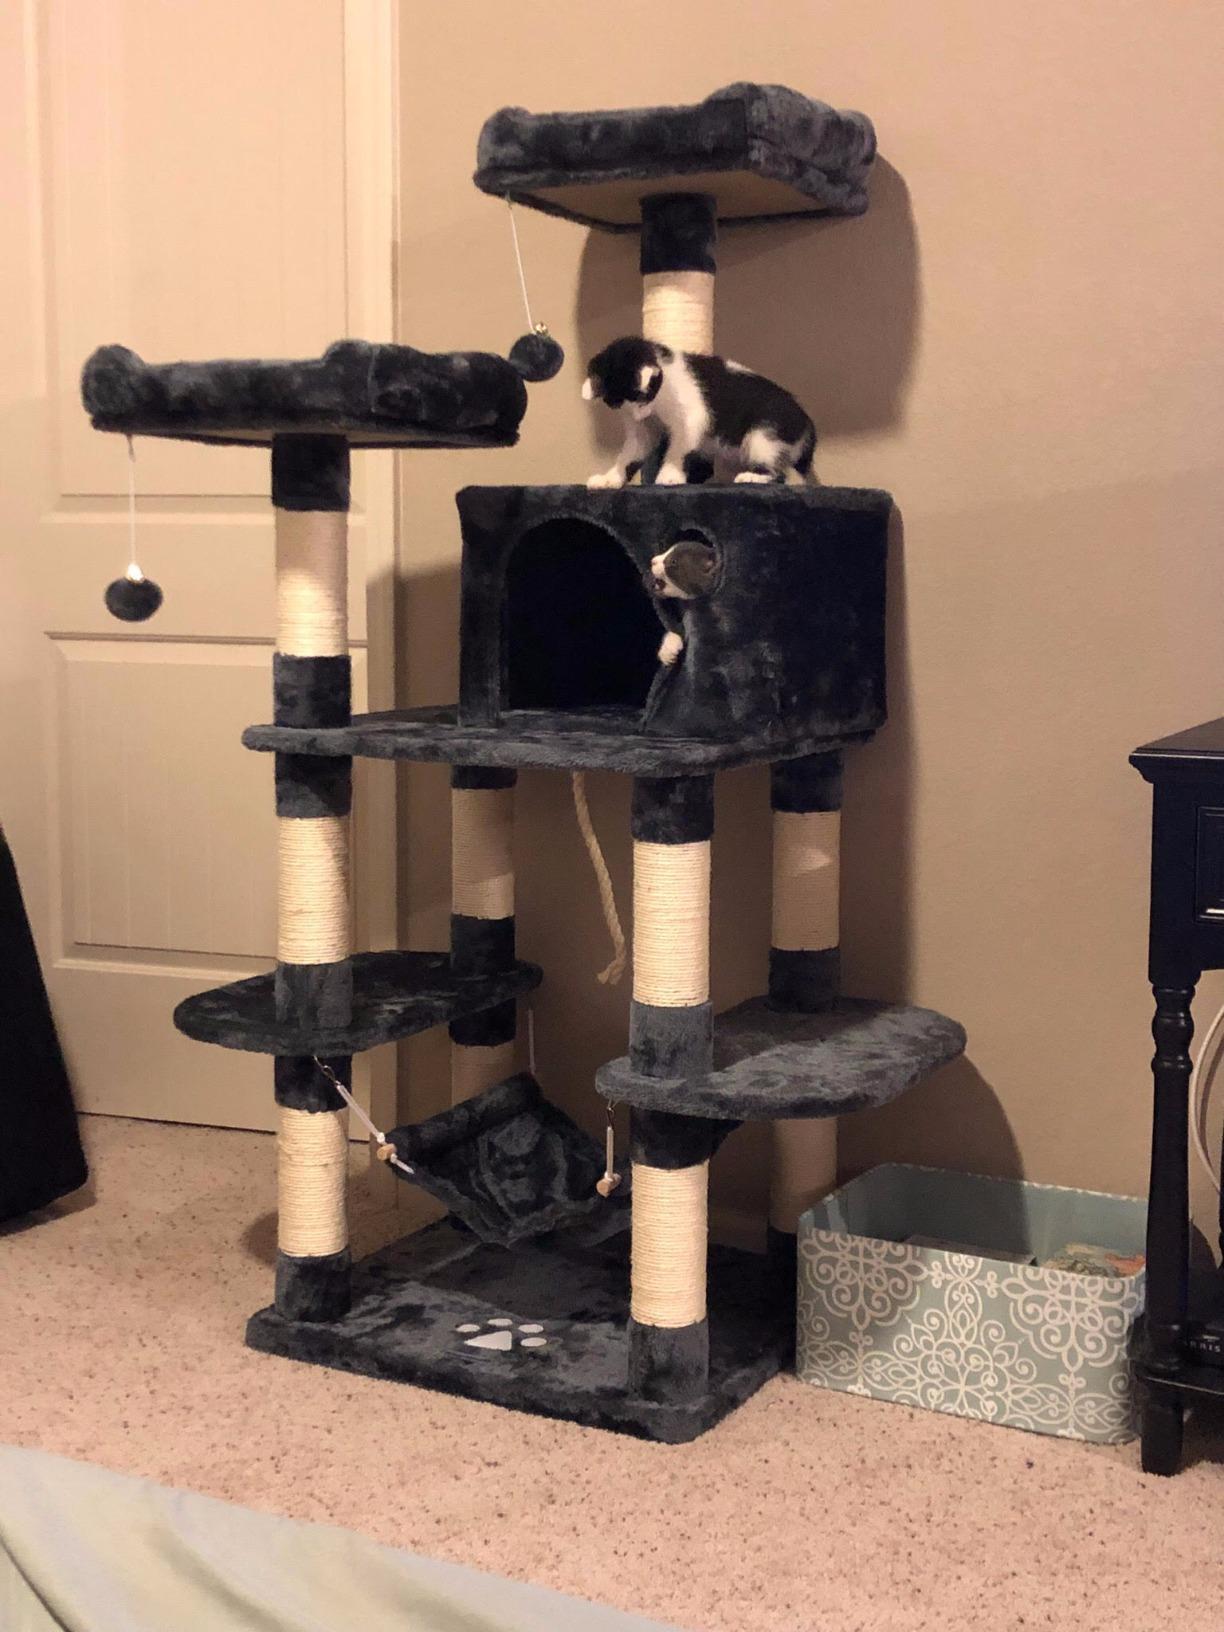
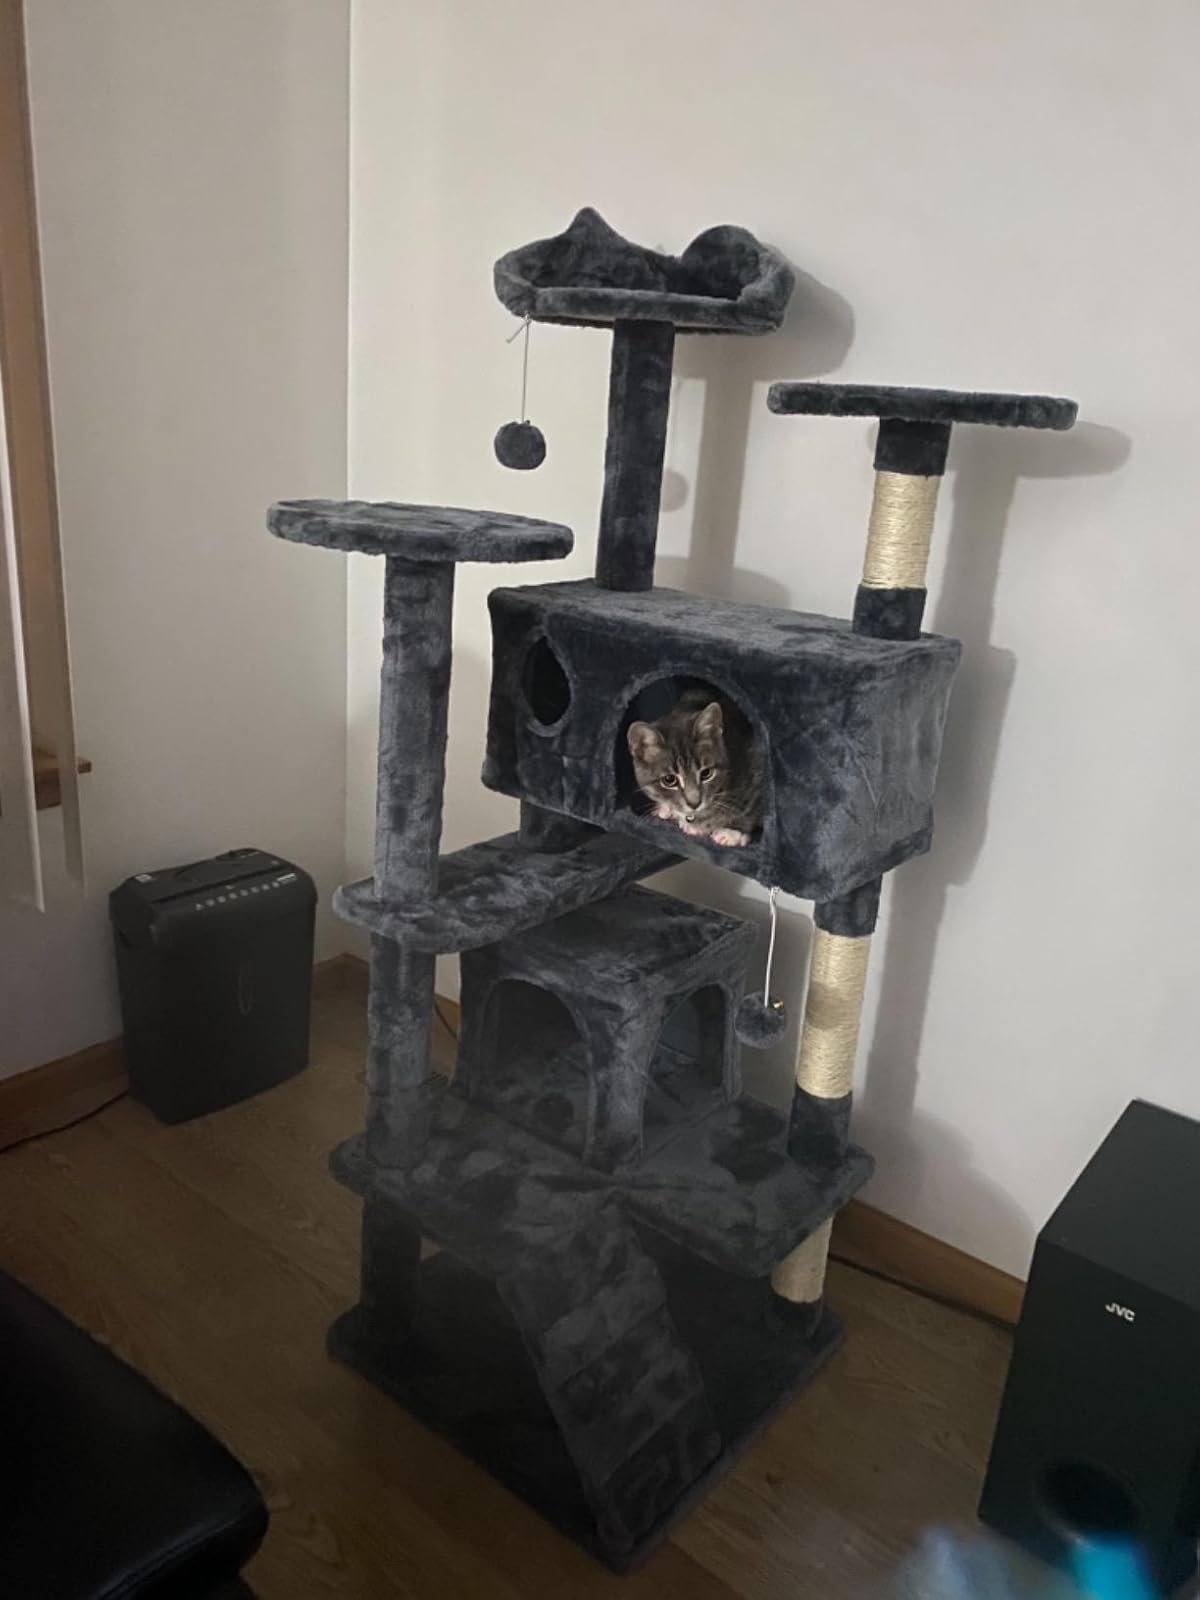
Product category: items_cat tree
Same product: no